Dre'Mont Jones

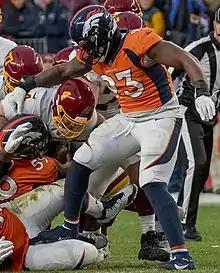
Jones with the Denver Broncos in 2021

Jones was selected by the Denver Broncos in the third round (71st overall) of the 2019 NFL Draft.